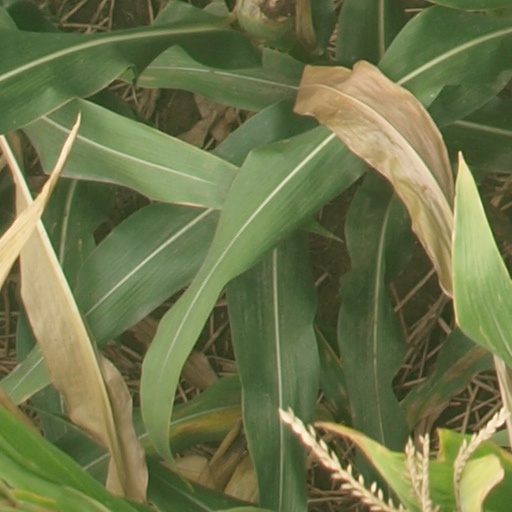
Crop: maize; corn